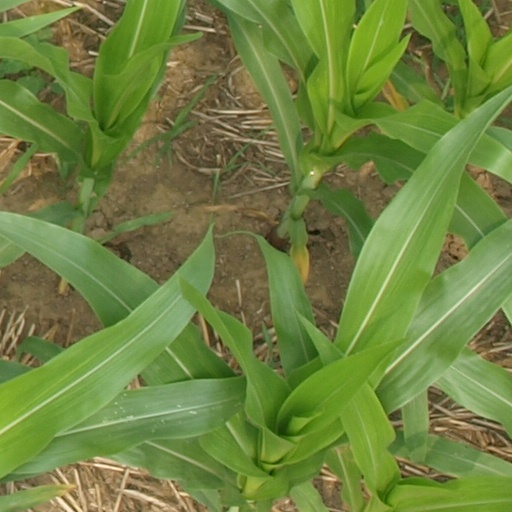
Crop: maize; corn